Gunda Gunde Monastery

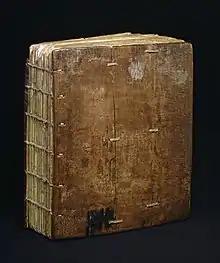
Gunda Gunde Gospels, parchment bound between wooden boards covered with remains of leather, c.1540, (Stephanites), Walters Art Museum

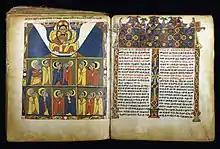
Leaf from the Gunda Gunde Gospels, Walters Art Museum

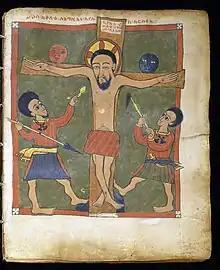
A manuscript leaf decorated with a scene of Christ after being wounded by the Holy Lance

Gunda Gunde was founded by followers of Saint Estifanos seeking a refuge from the persecutions of their beliefs in the late 14th and early 15th centuries, finding it in the remote region of the modern Irob woreda. According to a tradition recorded by Justin de Jacobis, the monastery was built on a crater where a dragon named Gabella dwelled, which was appeased with the periodic sacrifice of young women until the monks' prayers tamed it.